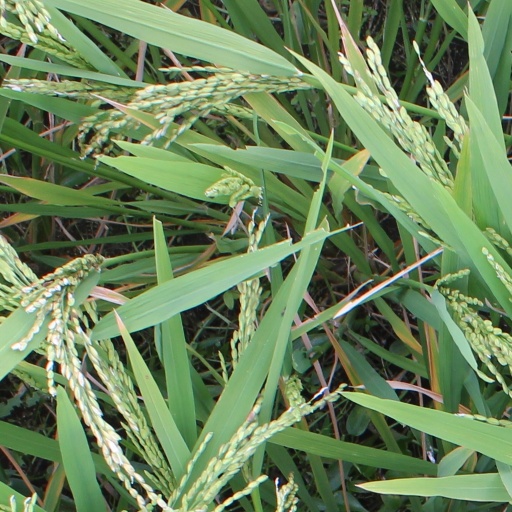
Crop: rice